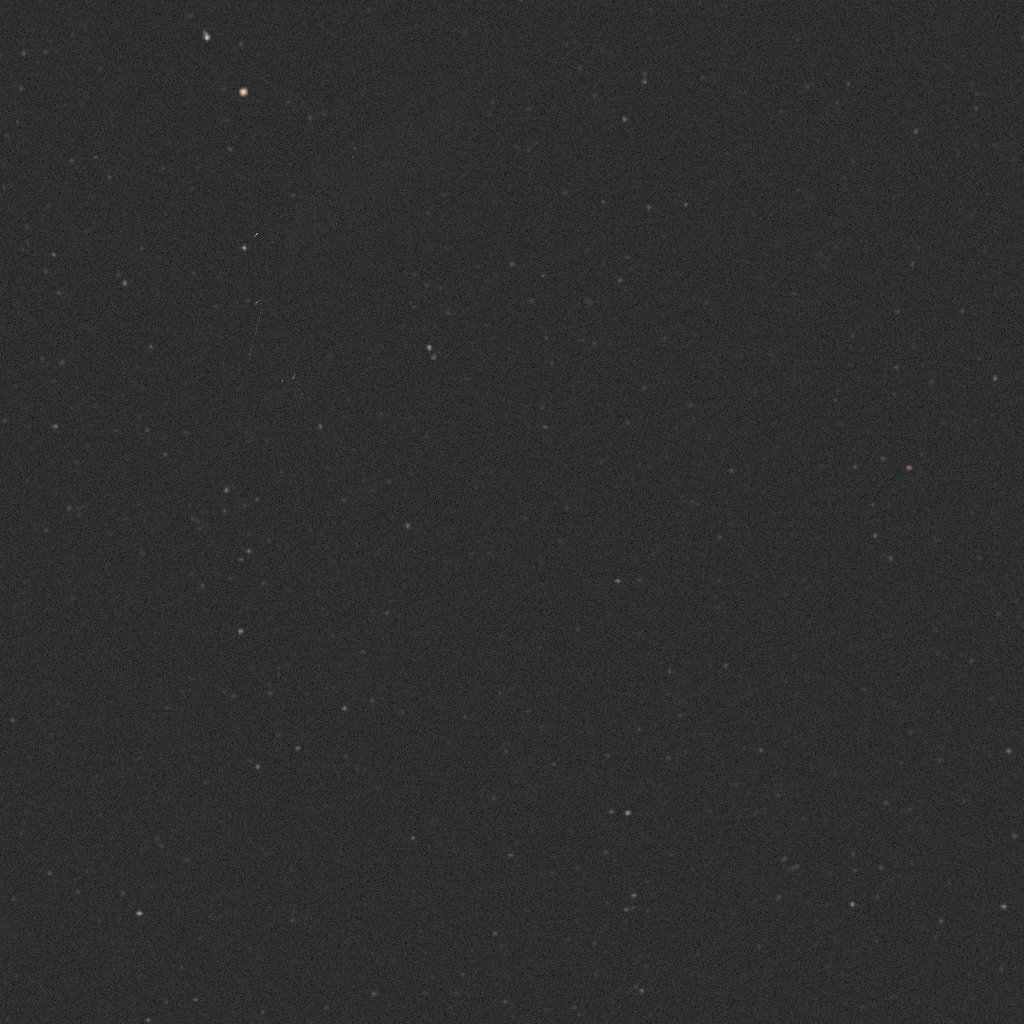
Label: earth_observation_sat_1